Taekwon-Do (video game)

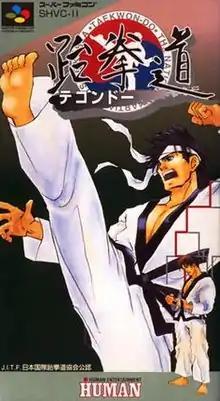
Cover art

is a 2D Taekwondo fighting video game that attempts to capture a realistic tone of Taekwondo tournament fighting. It was developed and published by Human Entertainment, and was released in Japan and South Korea in 1994.